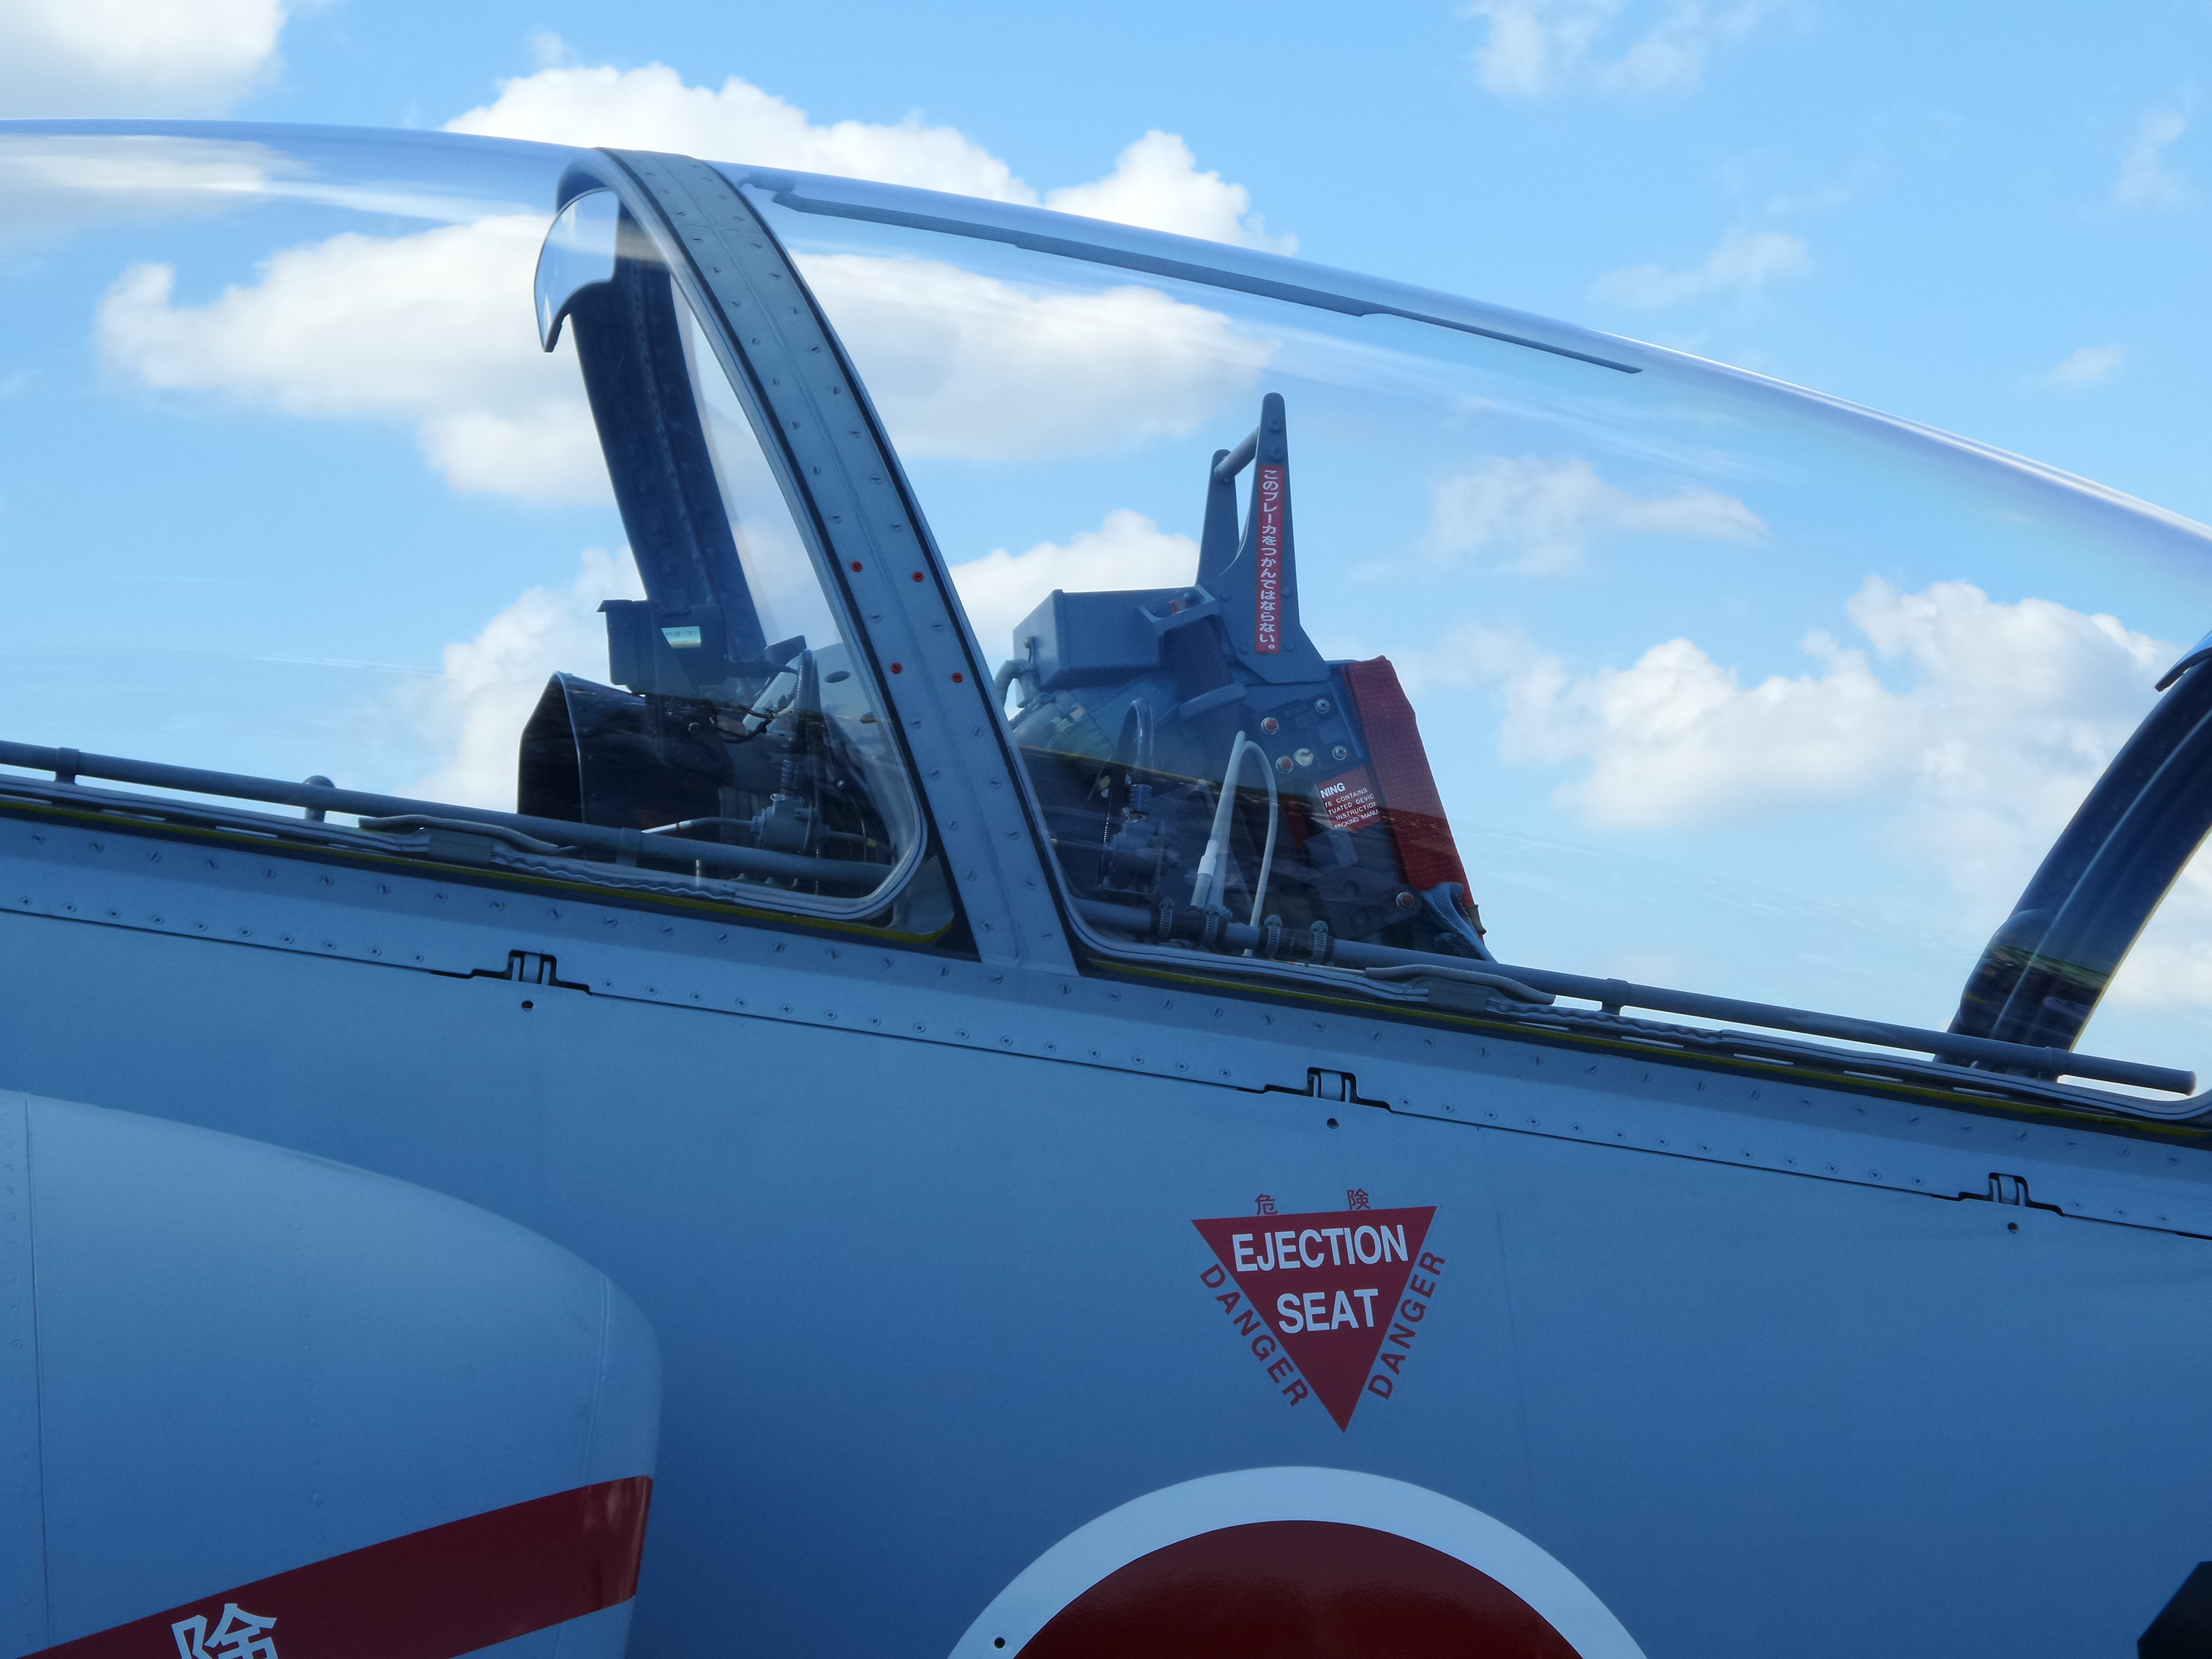
wheel, air, airplane, aircraft, jet, army, vehicle, airline, aviation, show, japan, cockpit, airshow, fighter, hamamatsu, automotive exterior, atmosphere of earth